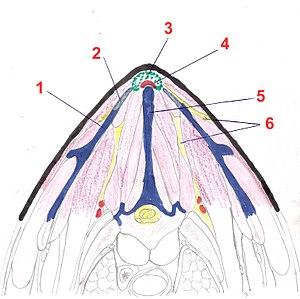
Anatomie du garrot du cheval (coupe environ à la quatrième vertèbre dorsale)
Le garrot est, chez les animaux quadrupèdes, une zone du corps située sur le dessus, à la jonction du cou et du dos. La dimension du garrot au sol, « hauteur au garrot », est le standard de taille d'un certain nombre de quadrupèdes, notamment chevaux et chiens. Il est mesuré en plaçant la toise à l'arrière de la jambe.